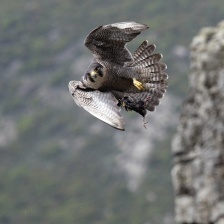
Species: PEREGRINE FALCON
Scientific name: FALCO PEREGRINUS